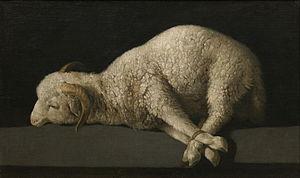
Le bélier est le mâle non châtré de l'espèce Ovis aries réservé pour la reproduction. On désigne le mâle et la femelle, sans faire de distinction de sexe, sous le terme générique de mouton. L'espèce des moutons appartient à la famille des Bovidés. Le bélier blatère.